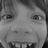
Emotion: happy